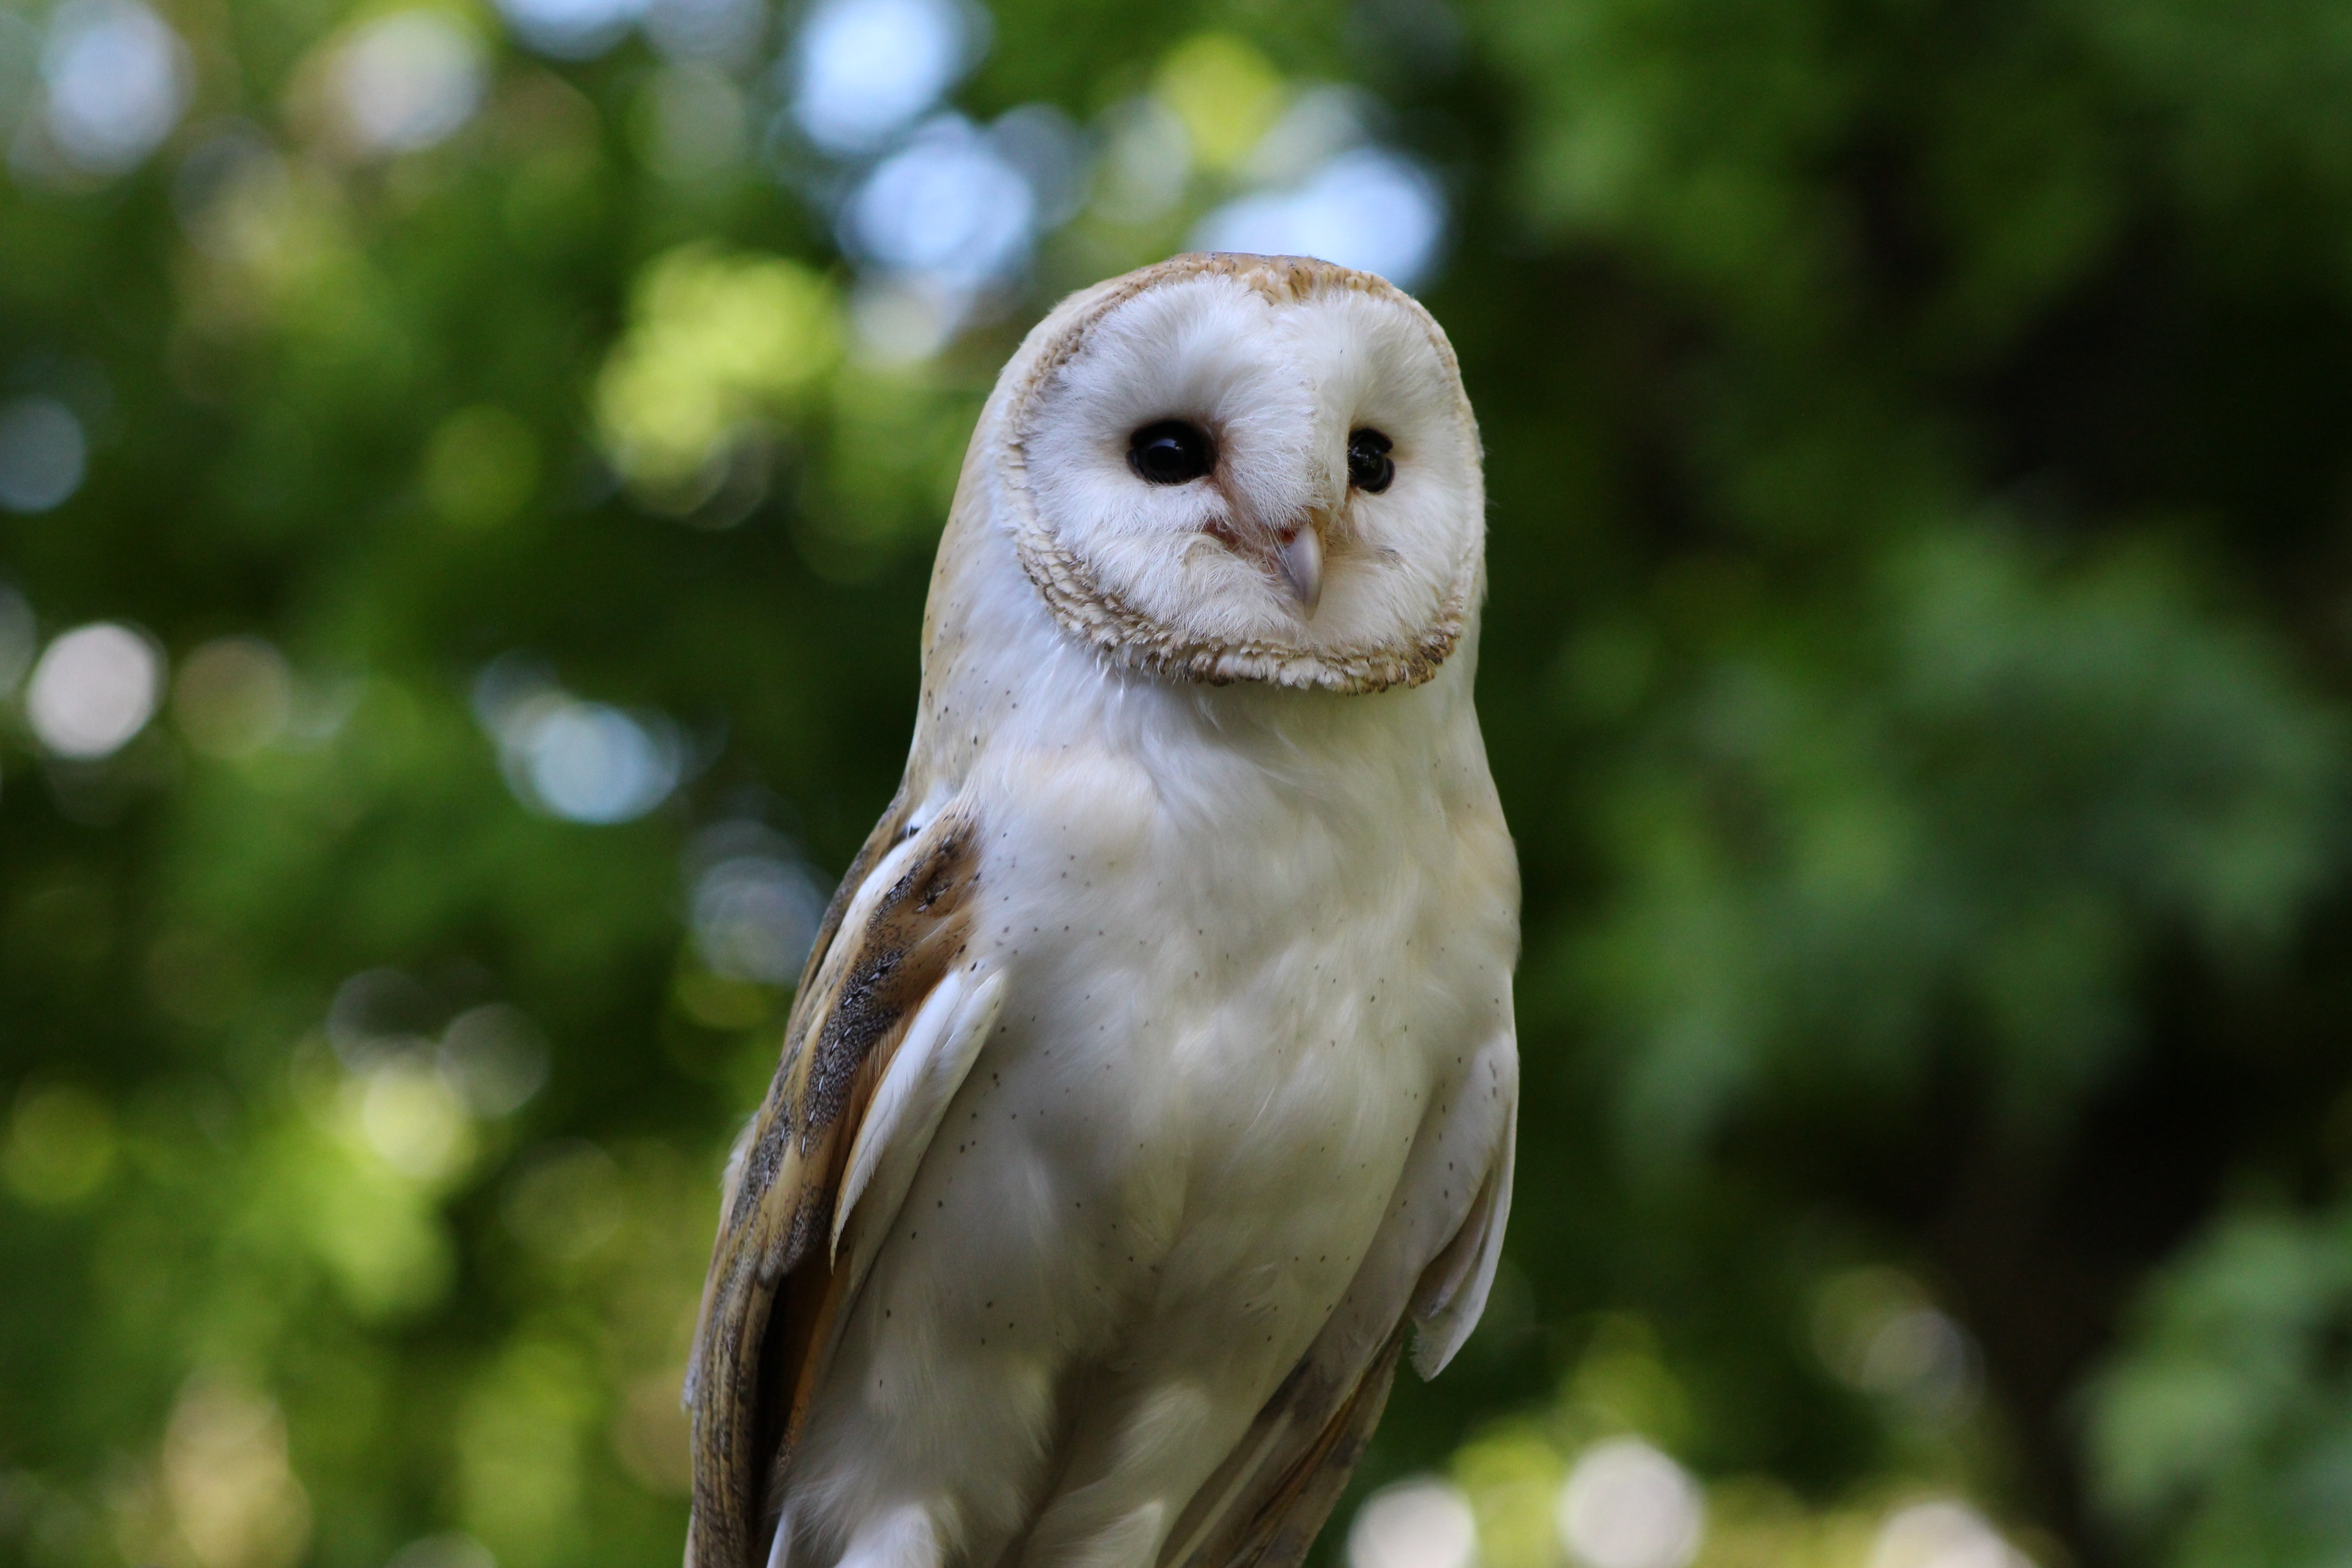
nature, bird, wing, white, barn, wildlife, wild, beak, predator, owl, fauna, raptor, bird of prey, feathers, vertebrate, nocturnal, prey, falconry, barn owl, accipitriformes